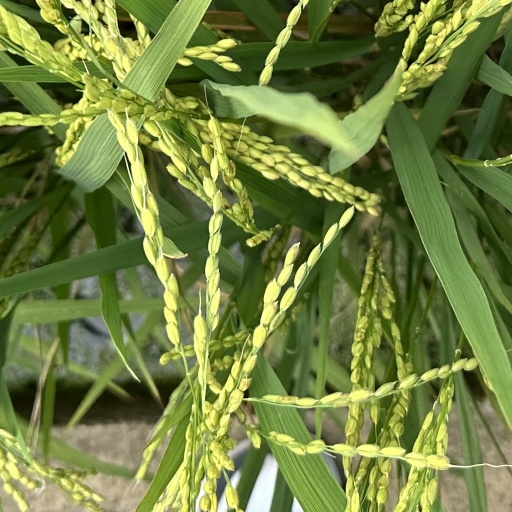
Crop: rice